Asinan

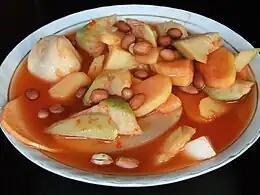
Asinan Bogor

Asinan means salty food; in this context is vegetables or fruits. In Surabaya, this dish is called sayur asin (salty vegetable).